Fallout (video game)

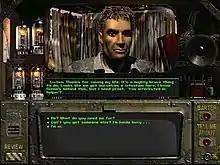
There are three boxes in the middle part of the screenshot. The top box contains a non-player character's head and shoulders, the middle box contains dialogue from the character, and the bottom box contains possible dialogue choices for the player.

In "Fallout", the player explores the game world from a trimetric perspective and interacts with non-player characters (NPCs). Characters vary in their amount of dialogue; some say short messages, while others speak at length. Significant characters are illustrated with 3D models, known as "talking heads", during conversations. The player can barter with other characters or buy goods using bottle caps as currency. The game has companions that the player can recruit for exploration and combat, although they cannot be directly controlled.